Chrysostomos II of Athens

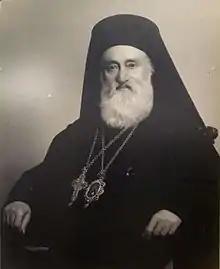
Photograph of Archbishop Chrysostomos II

Chrysostomos II (1880 – June 9, 1968) was Archbishop of Athens and All Greece from 14 February 1962 to 11 May 1967.